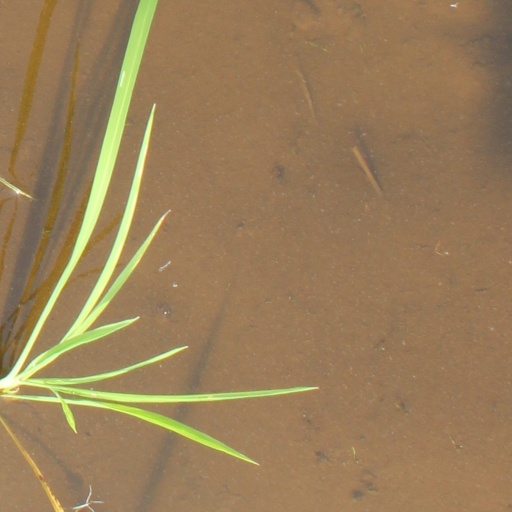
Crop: rice